Hajong people

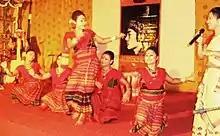
Young Hajong dancers

Hajongs are predominantly Hindu. All Hindu Customs are adhered to right from the time of birth. Hindu beliefs have been interwined with their original culture and it is impossible to separate them. The present religious customs practised by the Hajongs can be considered an amalgation of their folk religion and Hinduism, as it was not seen to conflict with the rites of their traditional animistic religion, giving birth to a new variety of syncretic Hinduism. No information is available as to how the Hajongs came under the influence of Hinduism in the long past as no written records exist to this effect. Only an attempt can be made with reference to their religious traditions, customs, conventions, etc., some of which are still being followed by Hajongs and also in the context of the religious atmosphere found to have prevailed in those days in the place where their forefathers were lioving and from where they are said to have migrated.